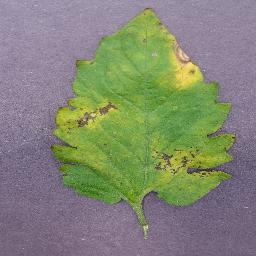
Label: Tomato___Septoria_leaf_spot